2010 Nuclear Security Summit

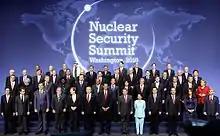

The 2010 Nuclear Security Summit was a summit held in Washington, D.C., on April 12 and 13, 2010. The Summit focused on how to better safeguard weapons-grade plutonium and uranium to prevent nuclear terrorism.